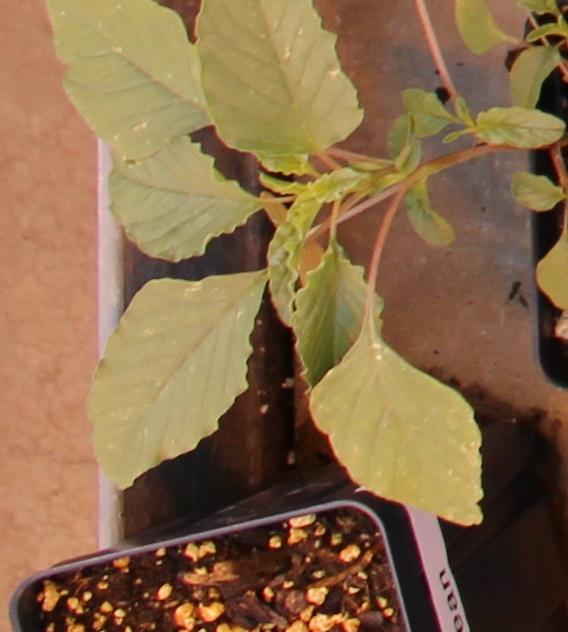
Label: Palmer Amaranth